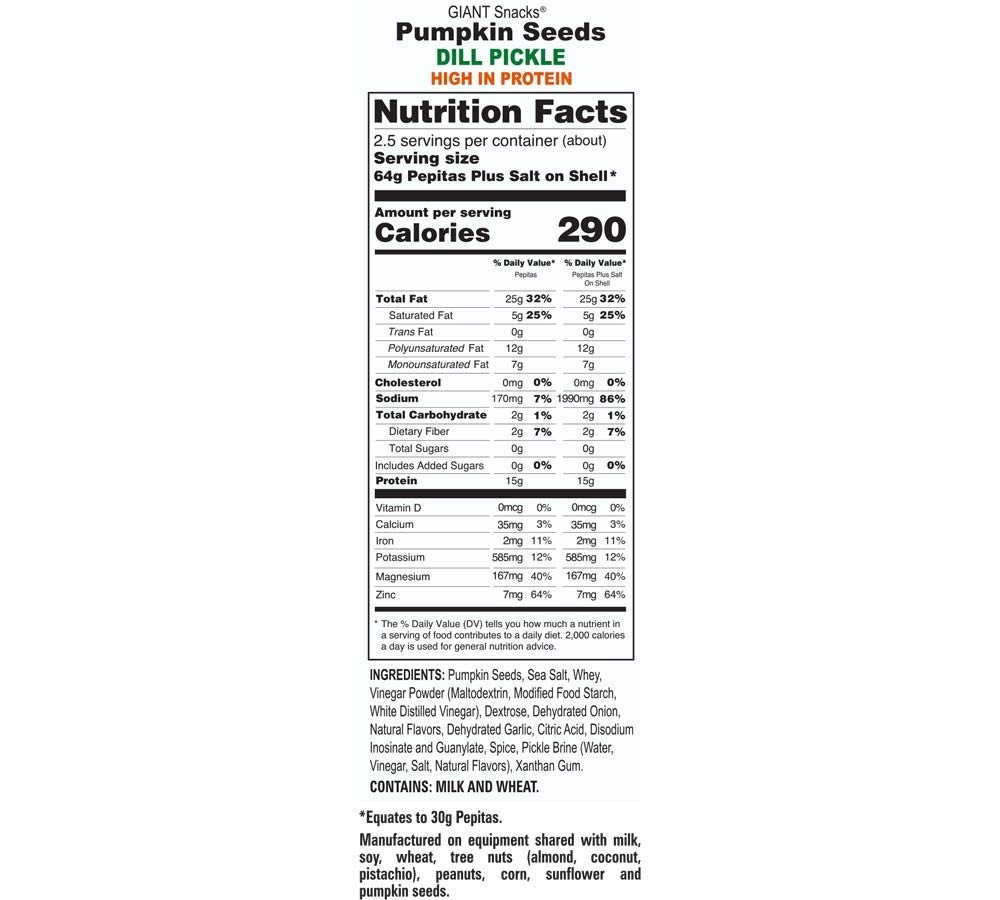
Item Name: GIANTS Dill Pickle Pumpkin Seeds - Pumpkin Seeds to Eat, Roasted and Salted, Whole Pumpkin Seeds, High Protein Snack with 15g Protein Per Serving - 5.15 oz (Pack of 12)
Bullet Point 1: DILL PICKLE - The bold taste of dill pickles combined with the signature bigger than average GIANTS Pumpkin Seeds! Order our dill pickle pumpkin seeds in bulk so you can enjoy them anytime
Bullet Point 2: HIGH PROTEIN SNACK - Each serving of our pumpkin seeds contains a whopping 15 grams of quality plant protein, making them a suitable snack for busy individuals with an active lifestyle
Bullet Point 3: SIMPLE INGREDIENTS - At Giants we prioritize doing simple right. That's why this healthy snack option is made with only pumpkin seeds, dill pickle seasonings, and sea salt
Bullet Point 4: MADE WITH CARE - With over 25 years providing high quality snacks, we pride ourselves in our range of healthy, high protein sunflower seeds, pumpkin seeds, and cashews manufactured in the USA
Bullet Point 5: VARIETY IS OUR MIDDLE NAME - Whatever you're craving, we've got you covered. Try our other healthy snacks including Dill Pickle Sunflower Seeds, Ranch Sunflower Seeds, Bacon Ranch Cashews, and more
Product Description: You love Dill Pickles and you love Pumpkin Seeds, so why not put them together? One of our best-selling flavors is now available in some of the best-tasting pumpkin seeds around. You can expect GIANTS quality and size from these flavor-filled favorites in our new 5.15 oz. package! Give them a try today. Each case contains 12 - 5.15 oz. resealable bags.
Value: 61.8
Unit: Ounce

Price: 60.47